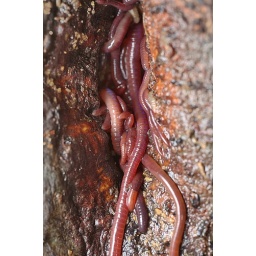
worms congregating in a crack at base of tree trunk